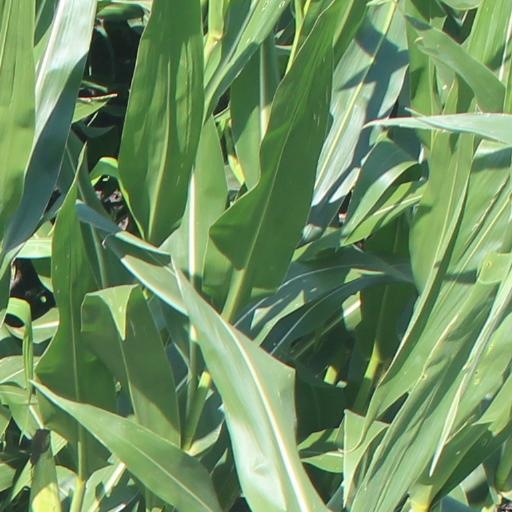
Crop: maize; corn